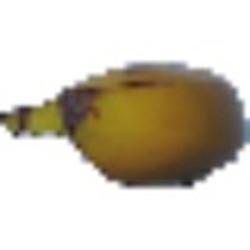
Label: Banana